Gone Too Far!

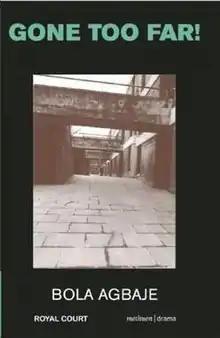

Gone Too Far! is a play written by Bola Agbaje.